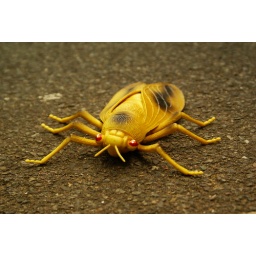
found on the floor on london road - gave me an excuse to crawl around like i like to do